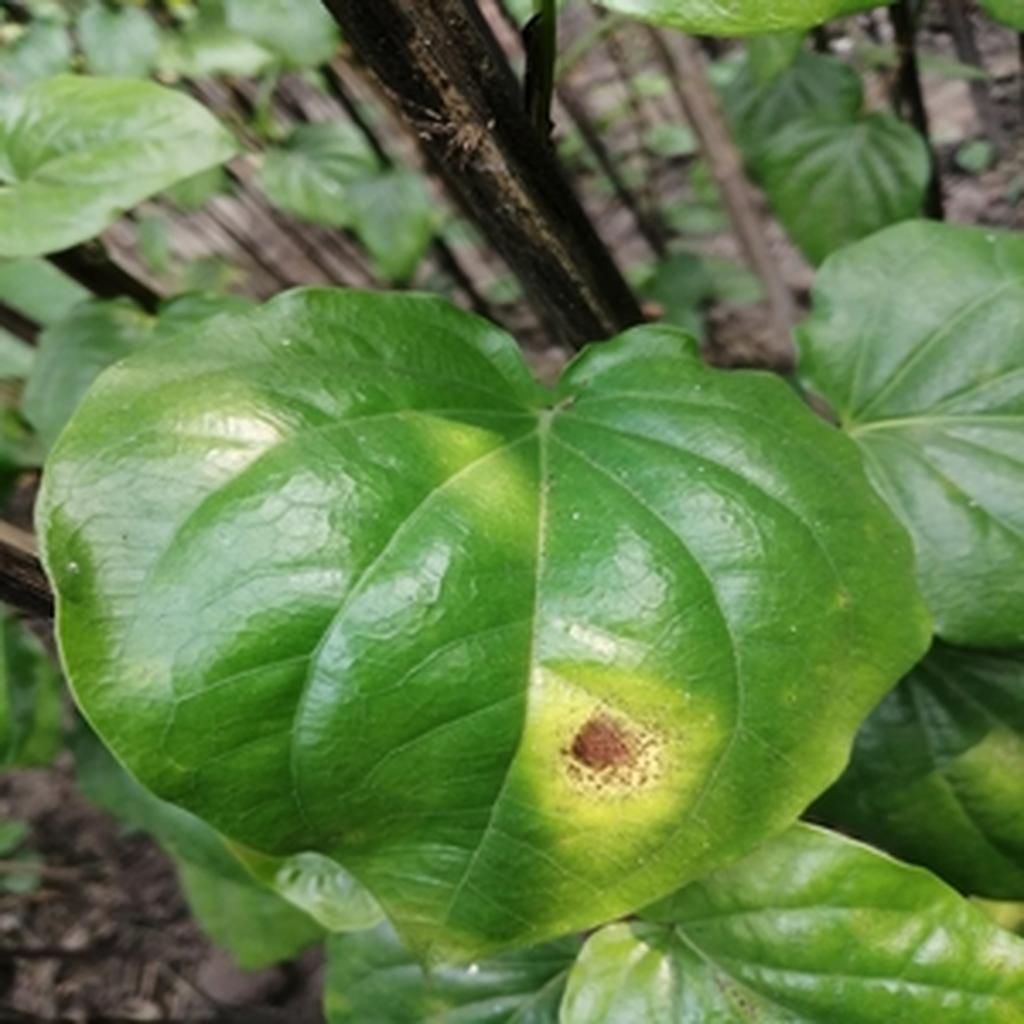
Label: Leaf_Rot